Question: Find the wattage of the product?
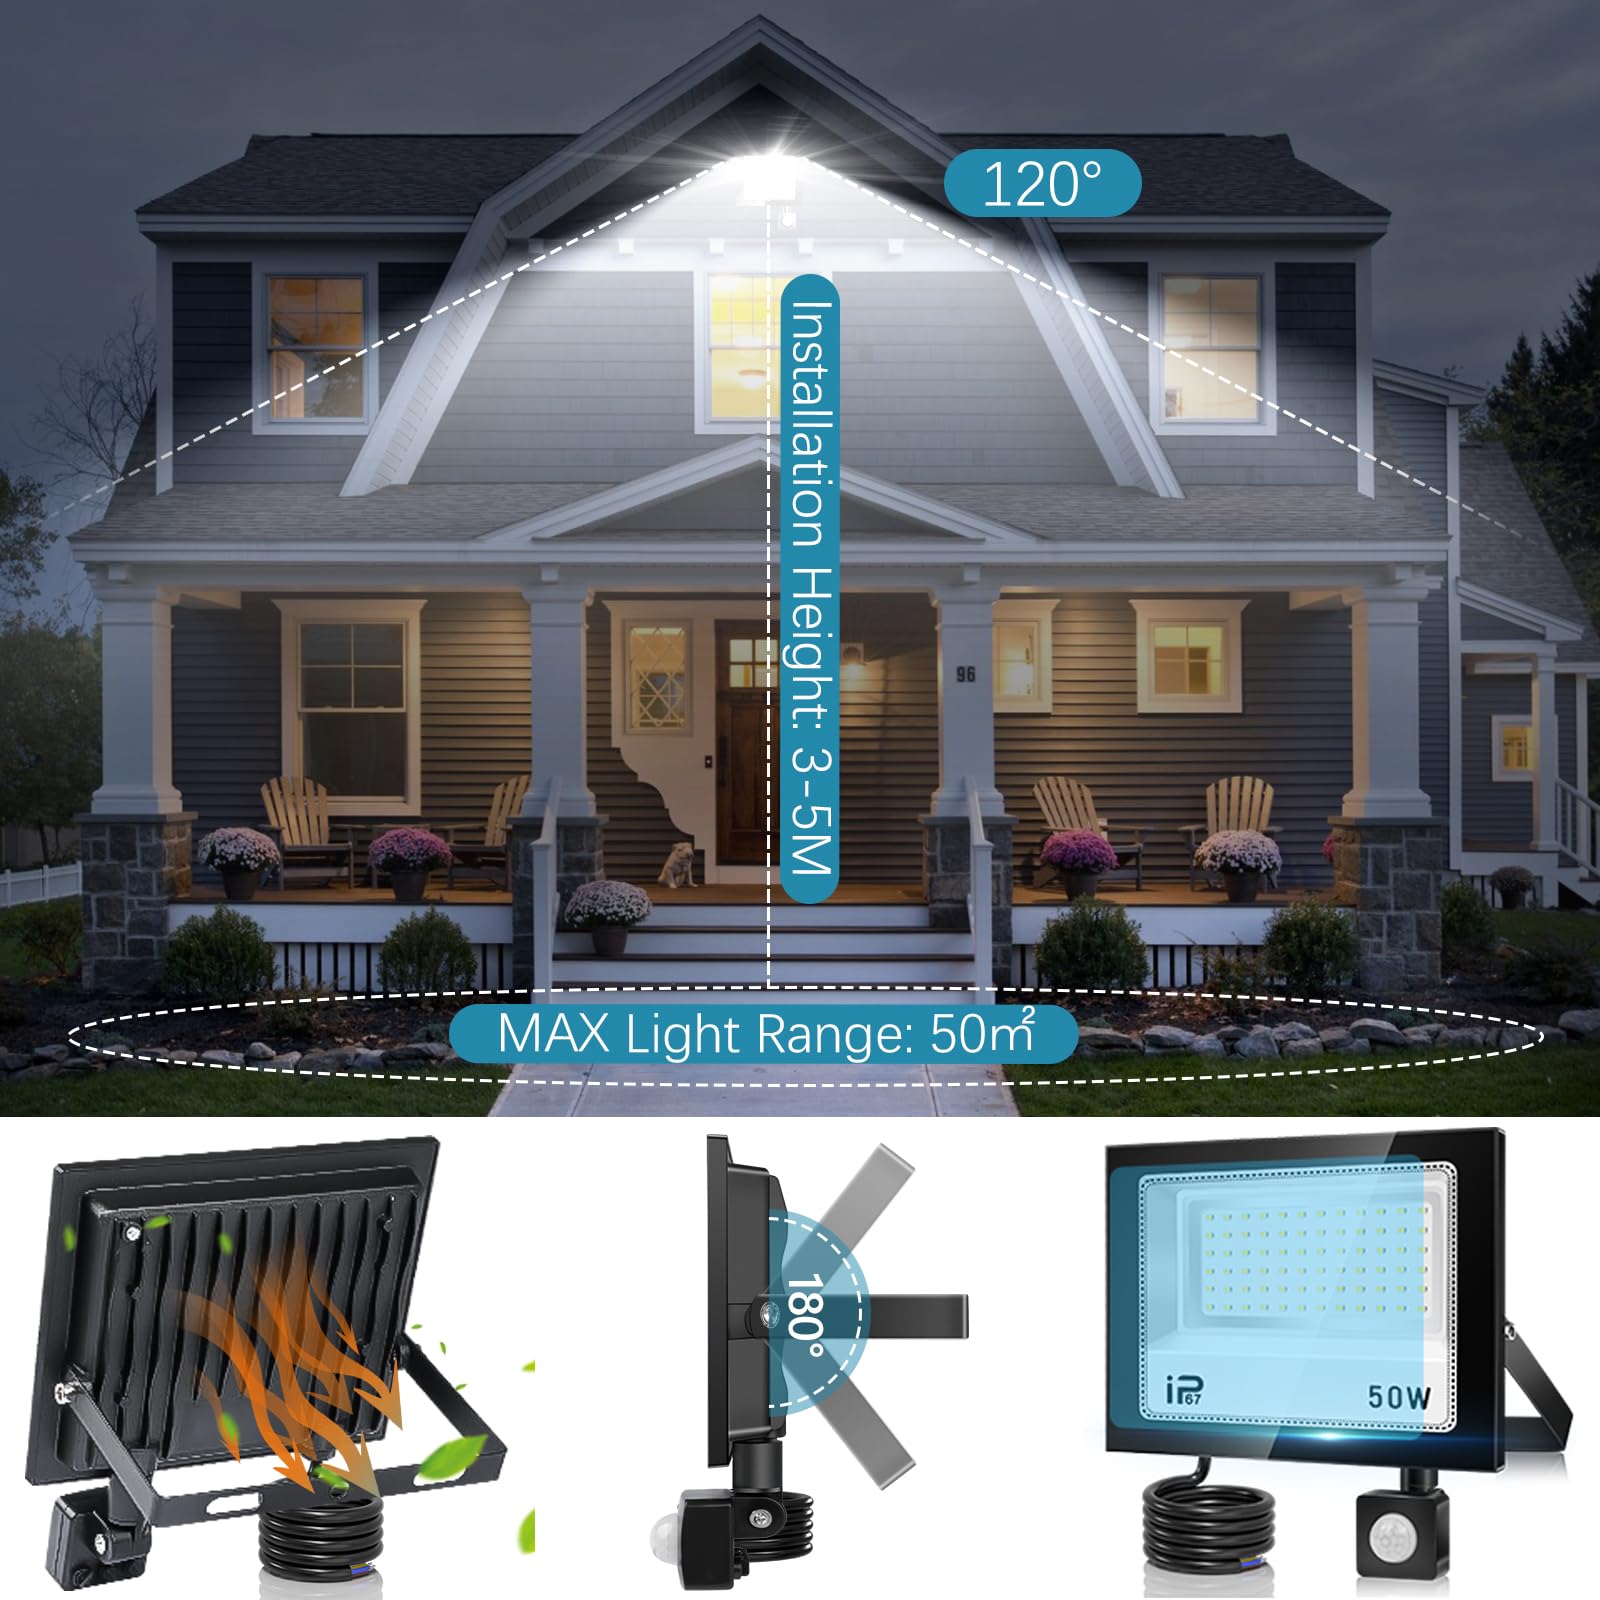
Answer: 50.0 watt